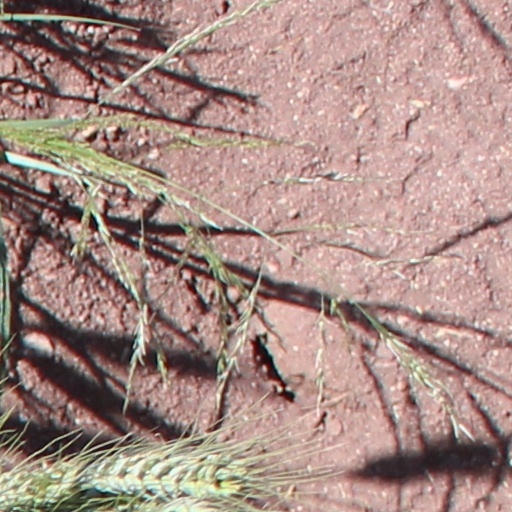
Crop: wheat